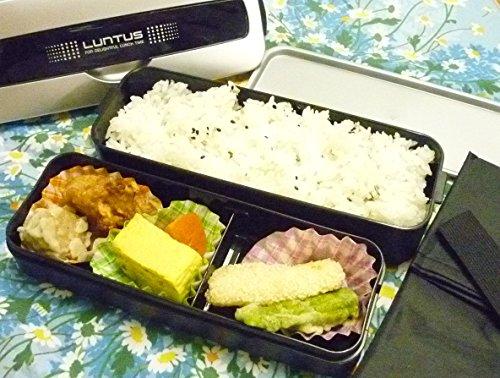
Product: Bento Box Style 2 Layer Lunchbox by Asvel
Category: Home & Kitchen | Kitchen & Dining | Storage & Organization | Travel & To-Go Food Containers | Lunch Boxes
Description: Use this contemporary looking bento box for lunch, dinner or snacks.
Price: $17.99